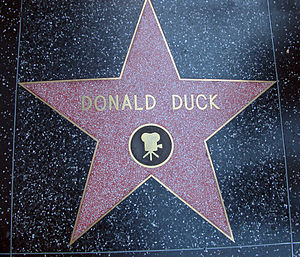
Anders And / Anders And – hans personlighed og verden
Anders And (Donald Duck) på Walk of Fame.
"Anders Fauntleroy And er en berømt figur i Disneys tegnefilm og tegneserier. Selv om han ikke er særligt populær i USA, optræder han i mange ugeblade i Europa: I Norge, Tyskland, Sverige, Danmark, Holland, Italien med flere. Hans første optræden var i tegnefilmen ""The Wise Little Hen"" fra 9. juni 1934. Hans karakteristiske stemme blev indtalt af radiokomikeren Clarence Nash, der siden fast lagde stemme til.